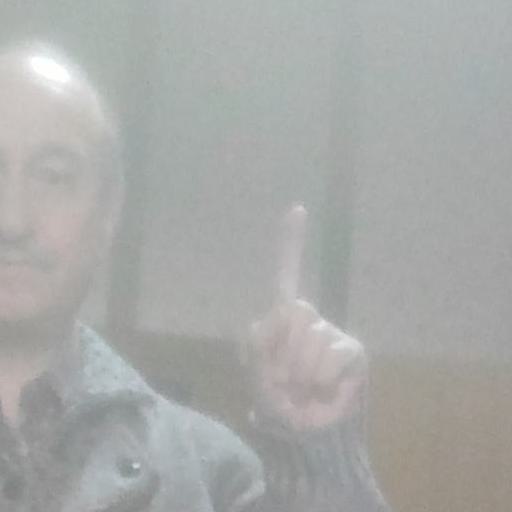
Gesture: one